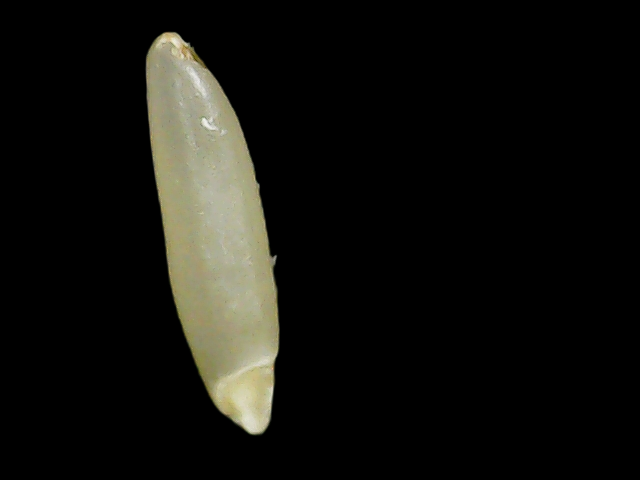
Rice variety: Binadhan25